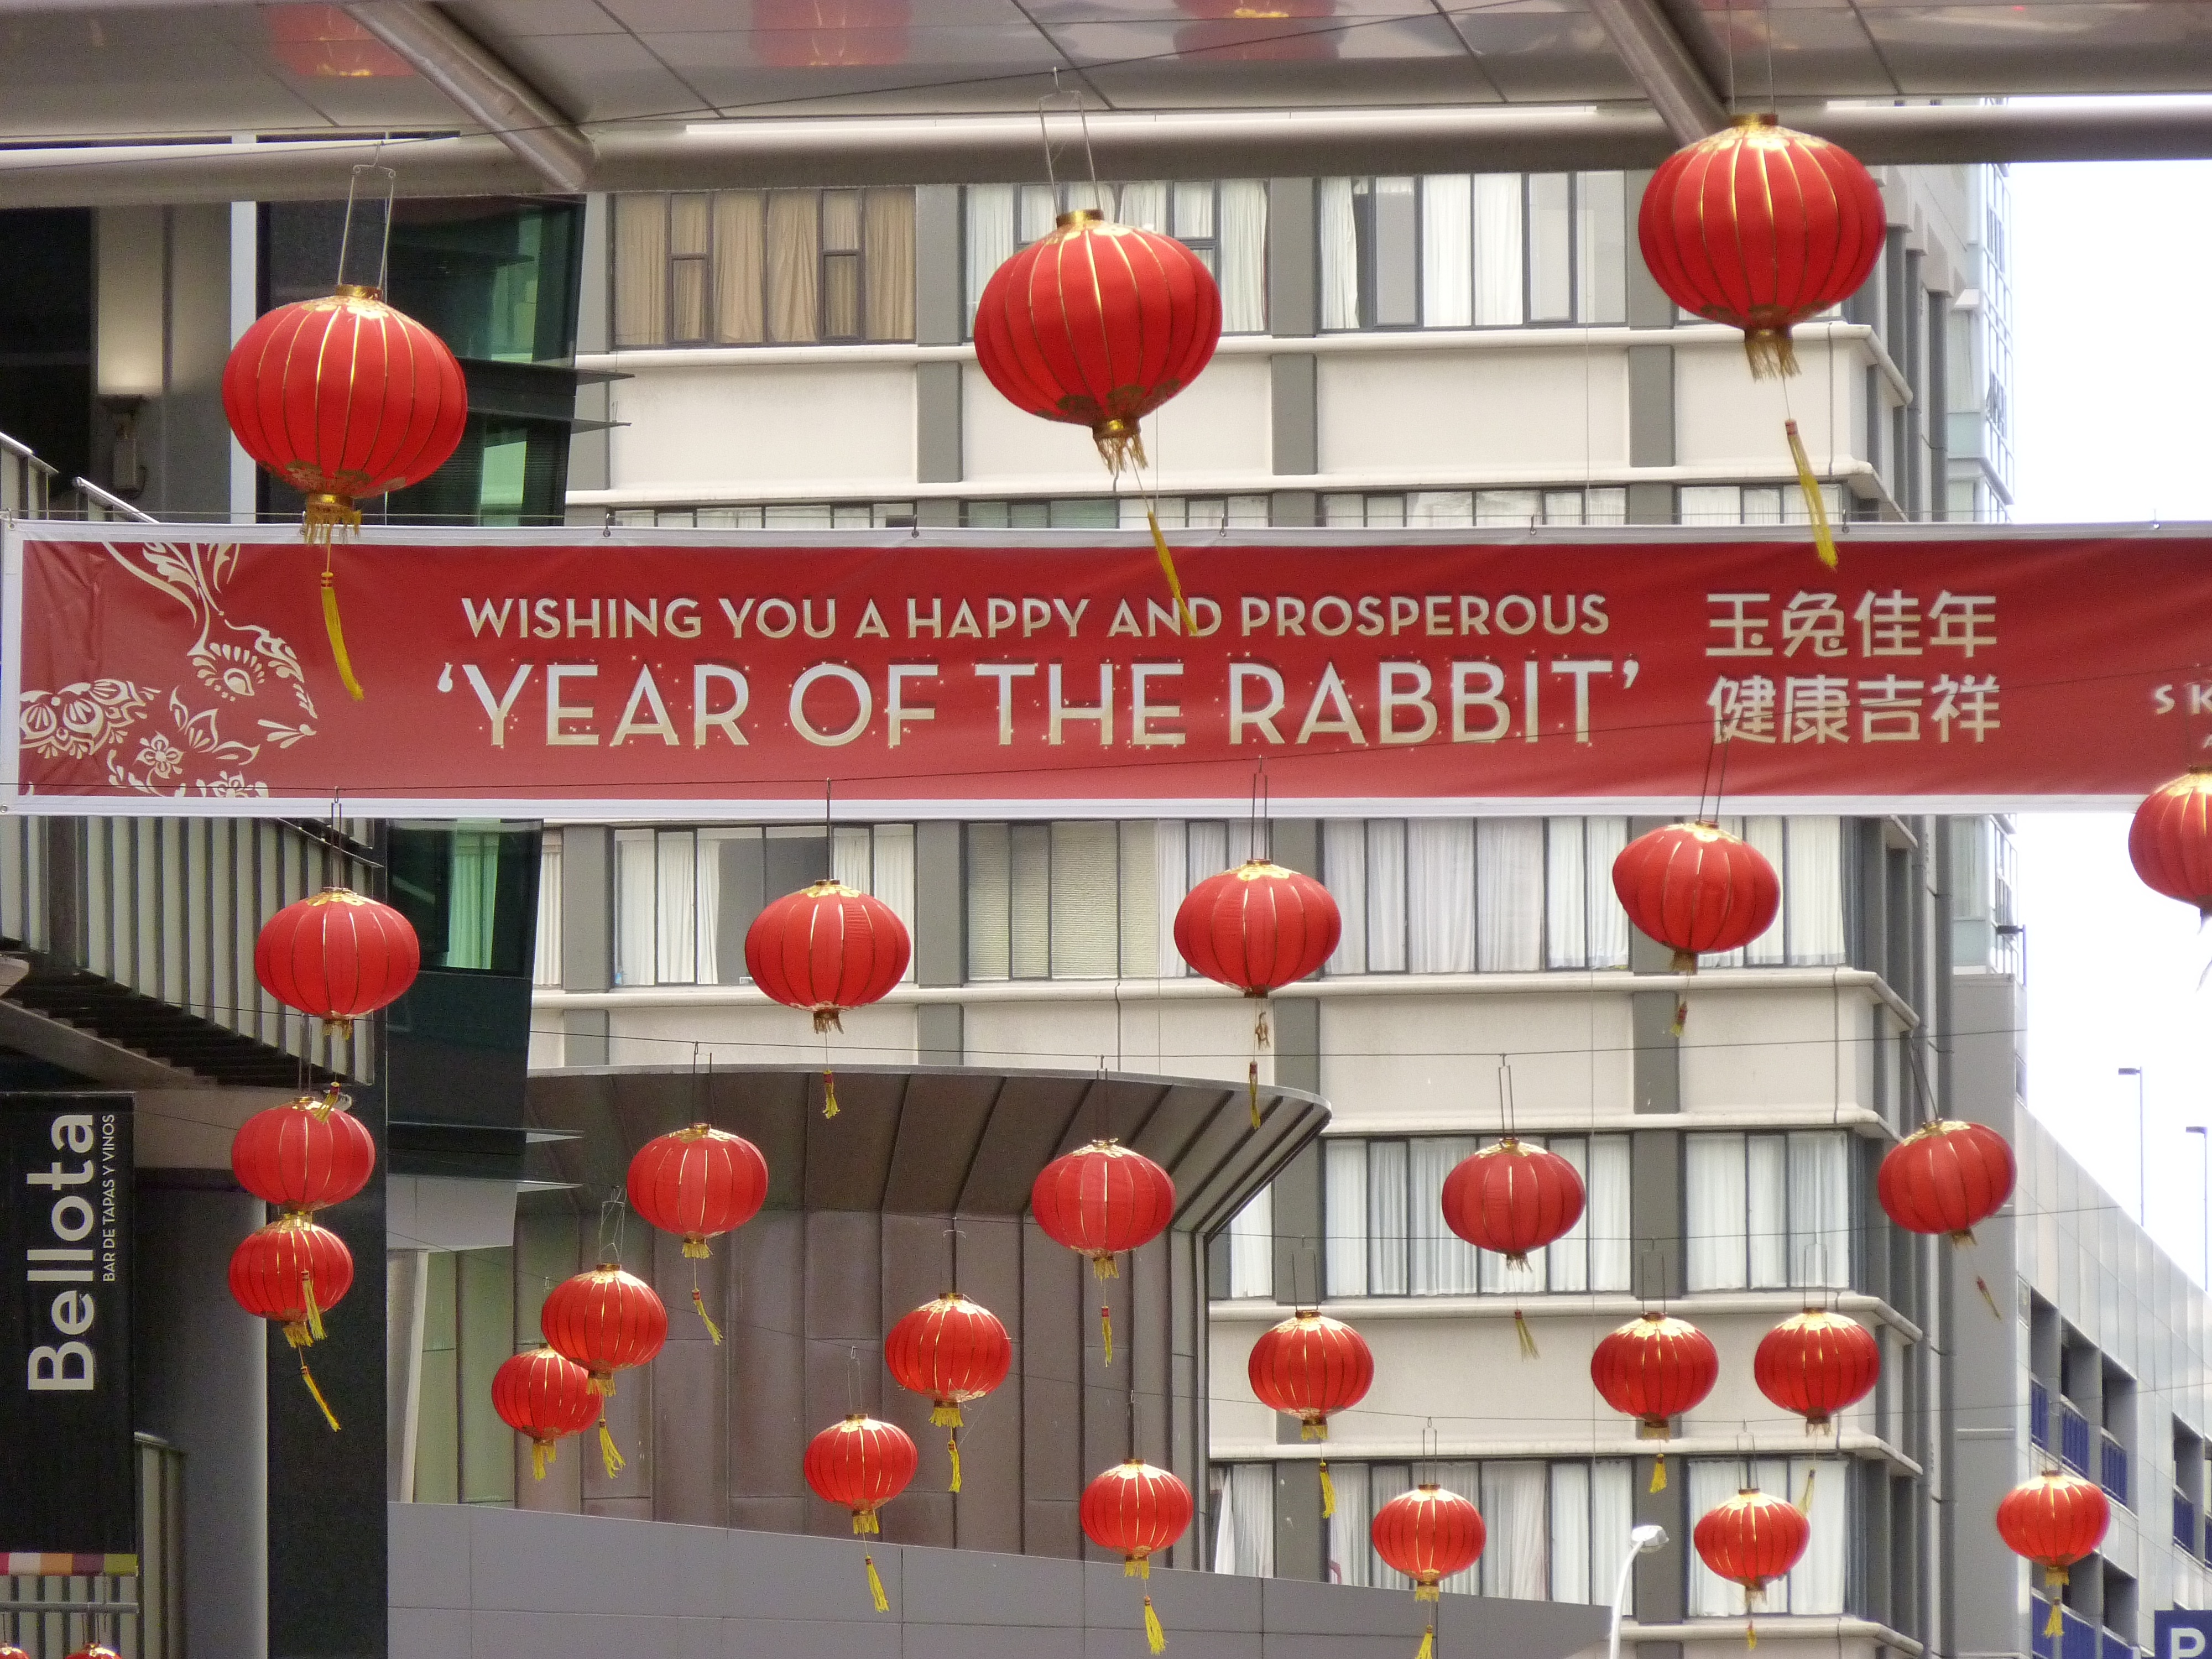
restaurant, advertising, sign, red, signage, fast food, interior design, display device